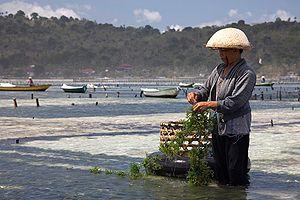
Nusa Lembongan est une île située au sud-est de Bali et au nord de Nusa Penida dans le kabupaten de Klungkung, en Indonésie. Une autre petite île se trouve à proximité : Nusa Ceningan. Le détroit de Badung sépare Nusa Lembongan de l'île de Bali.